Art Buchwald

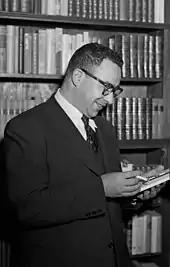
Buchwald in 1953

On his return, Buchwald enrolled at the University of Southern California in Los Angeles on the G.I. Bill, despite not having graduated from high school. At USC he became managing editor of the campus magazine "Wampus"; he also wrote a column for the college newspaper, the "Daily Trojan". The university permitted him to continue his studies after learning he had not graduated from high school, but deemed him ineligible for a degree. After establishing his national reputation and winning the Pulitzer Prize, he was invited as a commencement speaker in 1993 and received an honorary doctorate from the university.